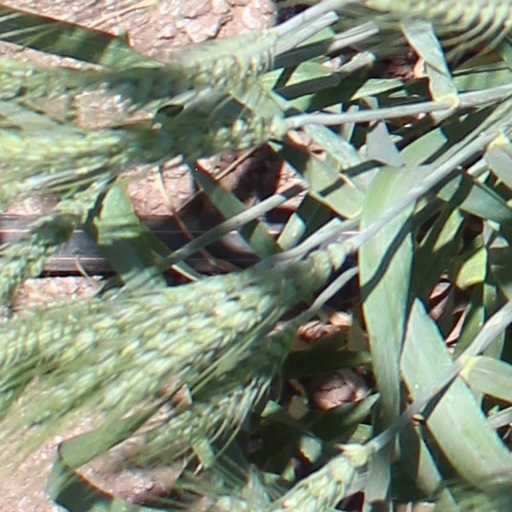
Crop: wheat